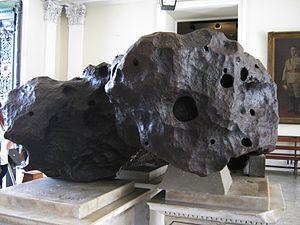
Le musée national de l'université fédérale de Rio de Janeiro ou juste musée national, anciennement musée national de Rio de Janeiro, parfois nommé musée d'histoire naturelle ou par le nom du palais qui l’héberge, du parc qui l'entoure, voire du pays, est un musée, des bibliothèques et des documentations, au sein d'un institut de recherche fondé en 1818, dont le siège est situé dans le bâtiment de l'ancien palácio de São Cristóvão du parc Quinta da Boa Vista dans la ville de Rio de Janeiro, au Brésil. Spécialisé en histoire naturelle, anthropologie, ethnologie, archéologie et dans les nombreuses disciplines apparentées, cet établissement de recherche et de diffusion de la culture scientifique naturaliste est une partie intégrante de l'université fédérale de Rio de Janeiro depuis 1946.